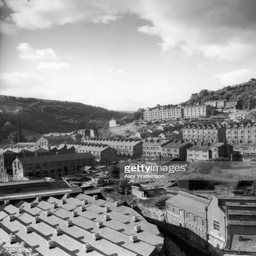
a view of the town